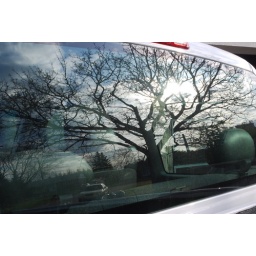
A reflection of my neighbours tree in the back of my dad's truck